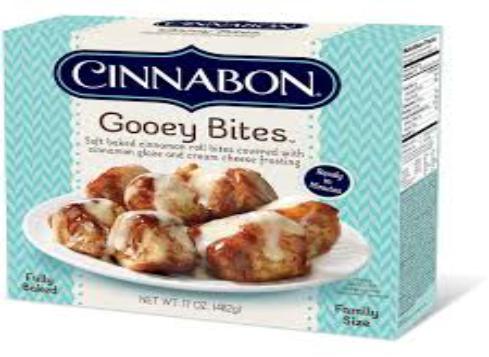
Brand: Cinnabon
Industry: Food